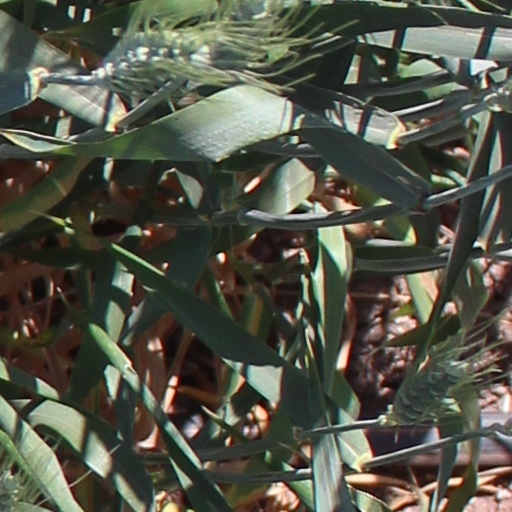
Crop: wheat